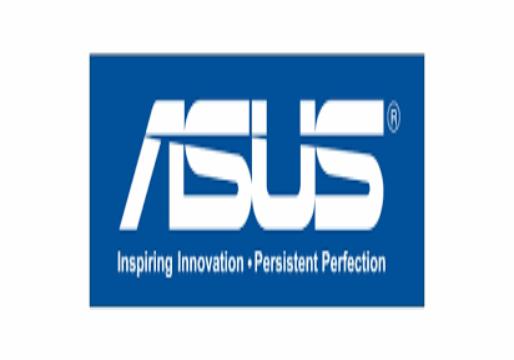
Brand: ASUS
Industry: Electronic